Jamie Oliver

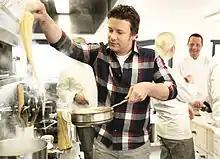
Oliver cooking at one of the Scandic Hotels in 2014

Oliver's first job was a pastry chef at Antonio Carluccio's Neal Street restaurant, where he first gained experience at preparing Italian cuisine, and developed a relationship with his mentor Gennaro Contaldo; later in his career Oliver employed Contaldo to help run his chain of high street restaurants, Jamie's Italian. Oliver moved to the River Cafe in Fulham, as a sous-chef. He was noticed there by the BBC in 1997, after making an unscripted appearance in the documentary "Christmas at the River Cafe".